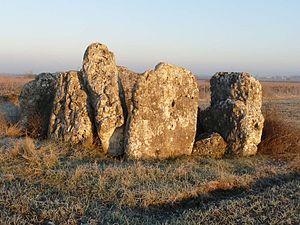
dolmen de St-Même-les-Carrières, Charente, France
Le dolmen des Courades, dit la Pierre Levée, est situé sur la commune de Saint-Même-les-Carrières en Charente.
Saint-Même-les-Carrières est une commune du Sud-Ouest de la France, située dans le département de la Charente.